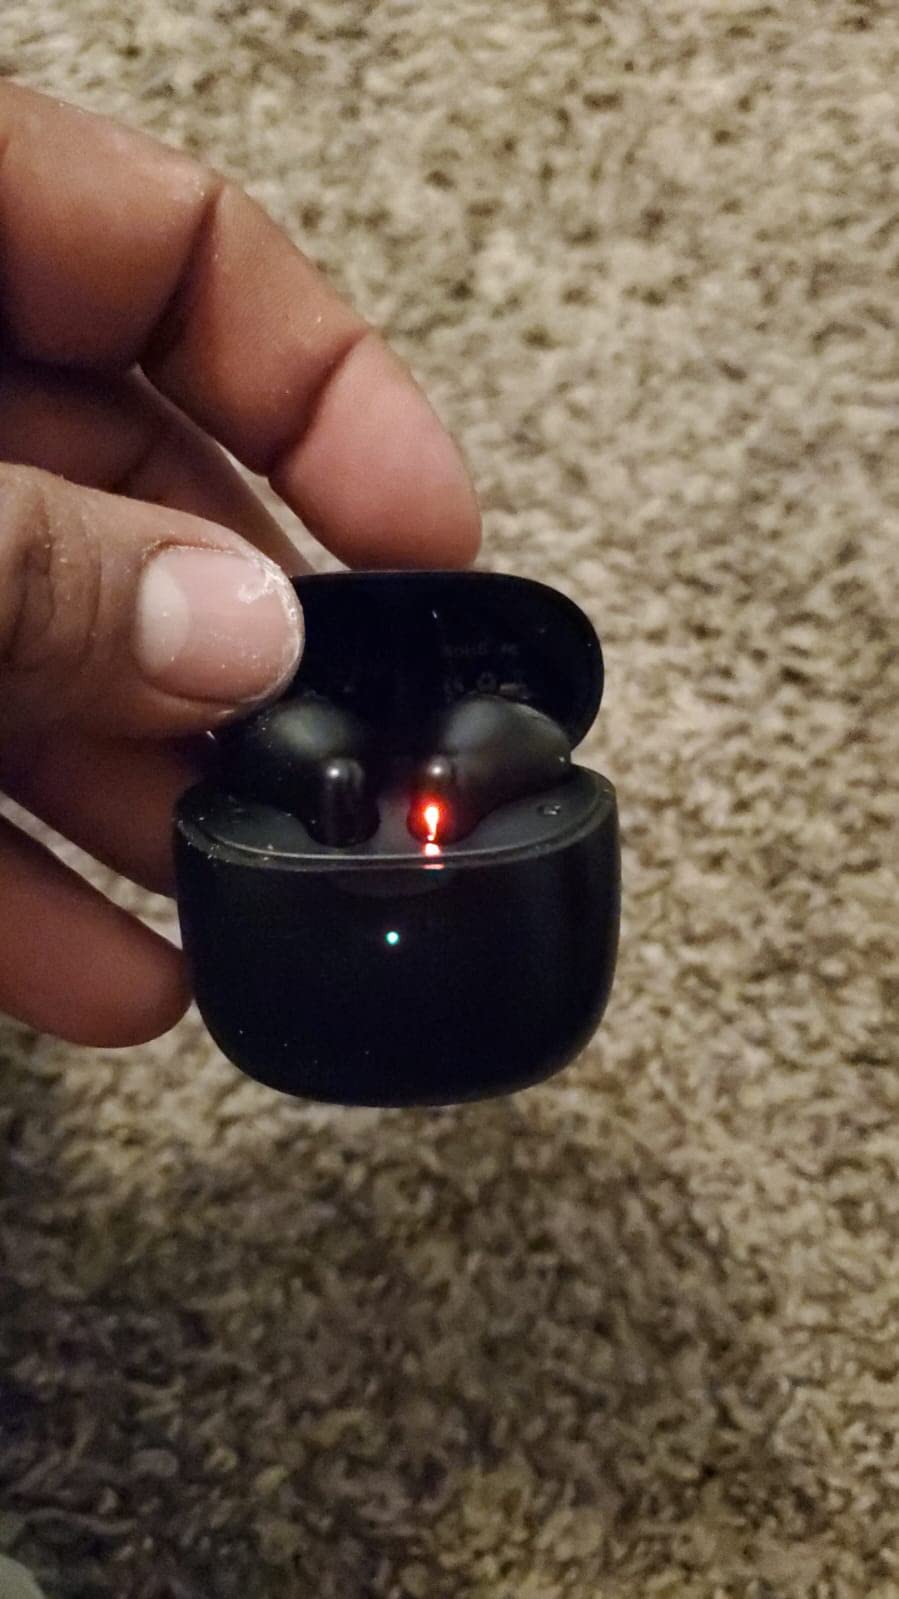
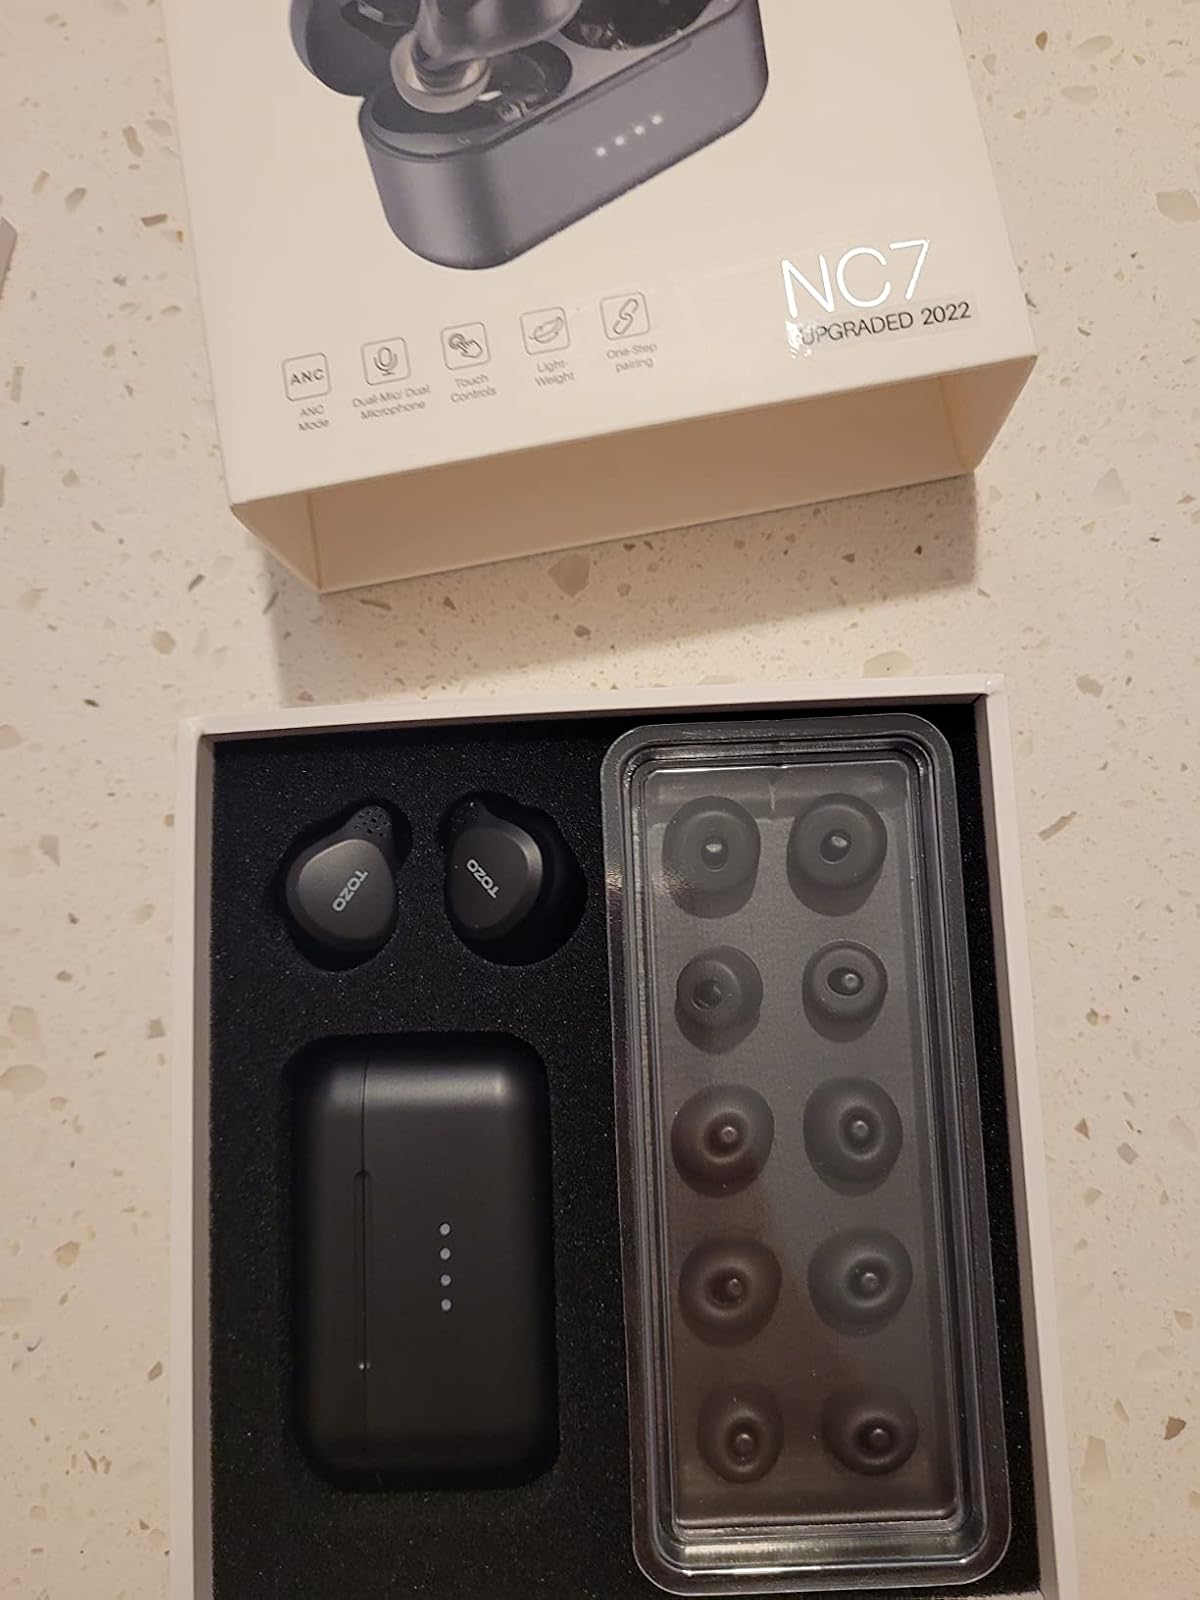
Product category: earbuds
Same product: no